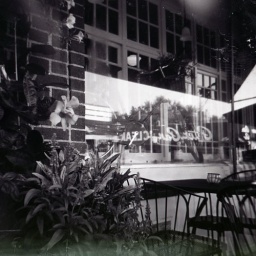
Reflection of Peter Pan dry cleaner sign in the window of the Chicago Bakery, Grand Ave., Minneapolis.